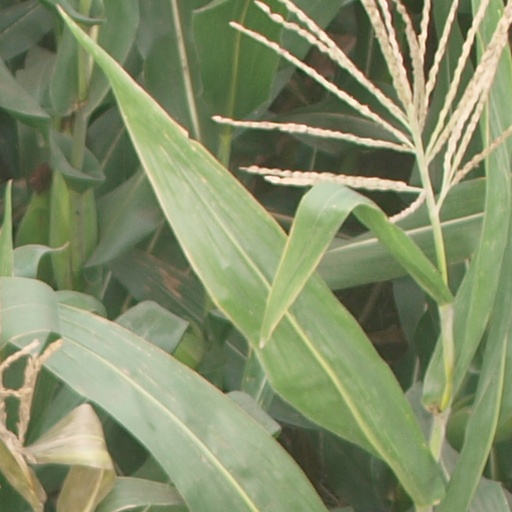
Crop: maize; corn